Jacques Vergès

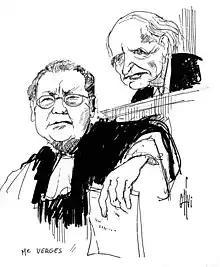
Caricature of Vergès and Klaus Barbie during the trial, by Calvi

Besides his "tu quoque" defense of arguing that French actions in the Algerian War were no different from Barbie's, Vergès spent much time attempting to prove the Resistance hero Jean Moulin had been betrayed by either the Communists, the Gaullists, or both, which led him to argue Barbie was less culpable than those who had betrayed Moulin. Vergès claimed Moulin's colleagues were "playing a double game" and all those in the Resistance "whether they were anti-Gaullists or anti-Communists forgot their duty to the Resistance because of partisan political passions". At one point, Vergès claimed that Moulin had actually wanted to be tortured to death and tipped off Barbie himself. Under French law, defense lawyers are entitled to use competing theories in defense of their clients, unlike the prosecution who must stick to only one line of argument. Barbie was not on trial for the torture and murder of Moulin as the statute of limitations in the Moulin case had expired, but instead on trial for crimes against humanity for his role in deporting Jews from Lyons in 1942-44, for which there was no statute of limitations. Barbie was on trial for his role in the arrest and deportation of 44 Jewish children from the Izieu orphanage on 6 April 1944. Of the 44 children, 42 were killed at Auschwitz.